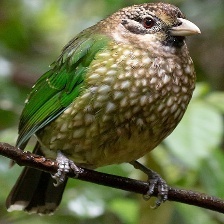
Species: SPOTTED CATBIRD
Scientific name: AILUROEDUS MACULOSUS